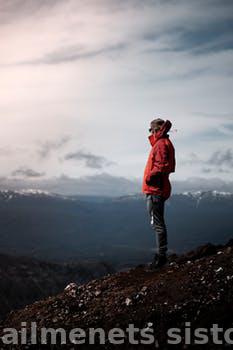
Label: Watermark